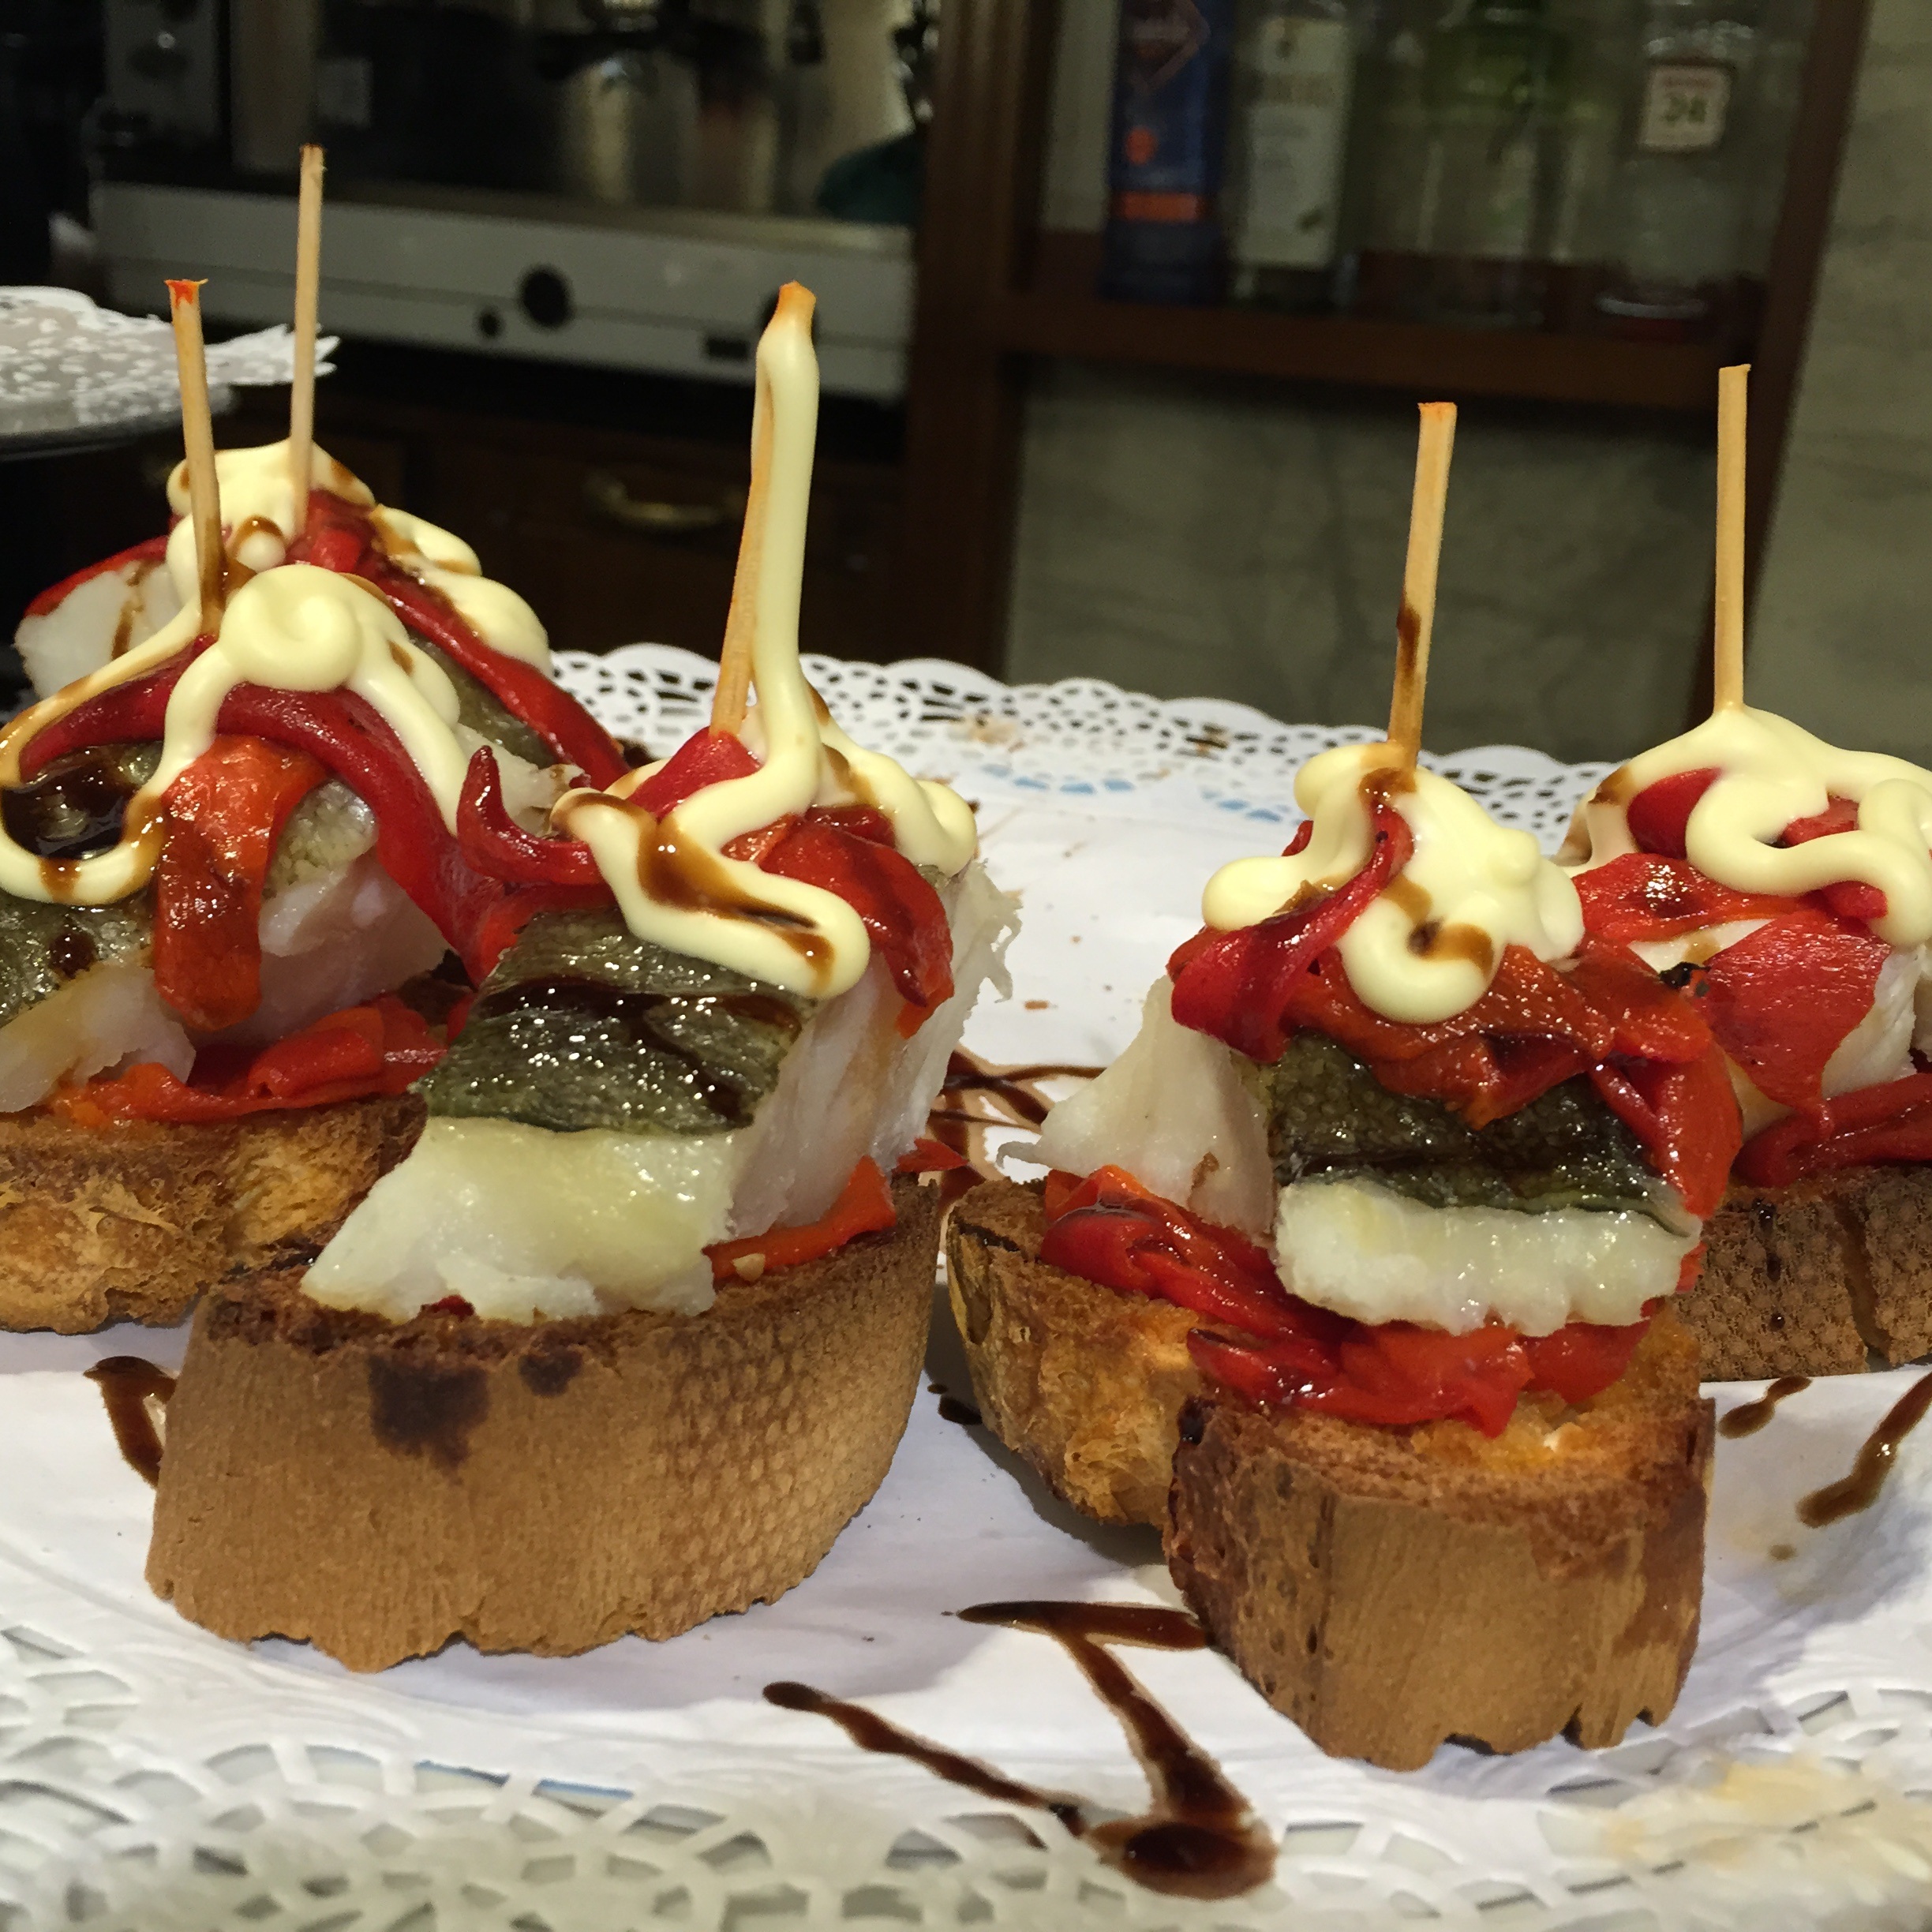
dish, meal, food, produce, breakfast, cupcake, baking, dessert, cuisine, cake, spain, tapas, pintxos, spanish, basque, pincho, pinchos